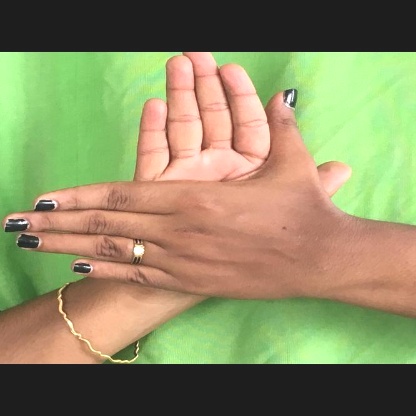
Mudra: Chakra